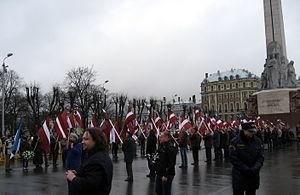
Le Monument de la Liberté, situé à Riga en Lettonie, est un mémorial érigé en l'honneur des soldats morts au combat durant la Guerre d'indépendance lettone. Inauguré le 18 novembre 1935 lors du 17ᵉ anniversaire de l'indépendance du pays, ce monument est appelé affectueusement « Milda » par les habitants de la ville. Considéré comme un symbole important de la liberté, de l'indépendance et de la souveraineté de la Lettonie, il est souvent le lieu central de manifestations publiques et de cérémonies officielles. C'est également l'un des monuments les plus hauts d'Europe dans son genre avec une hauteur de 42 mètres.